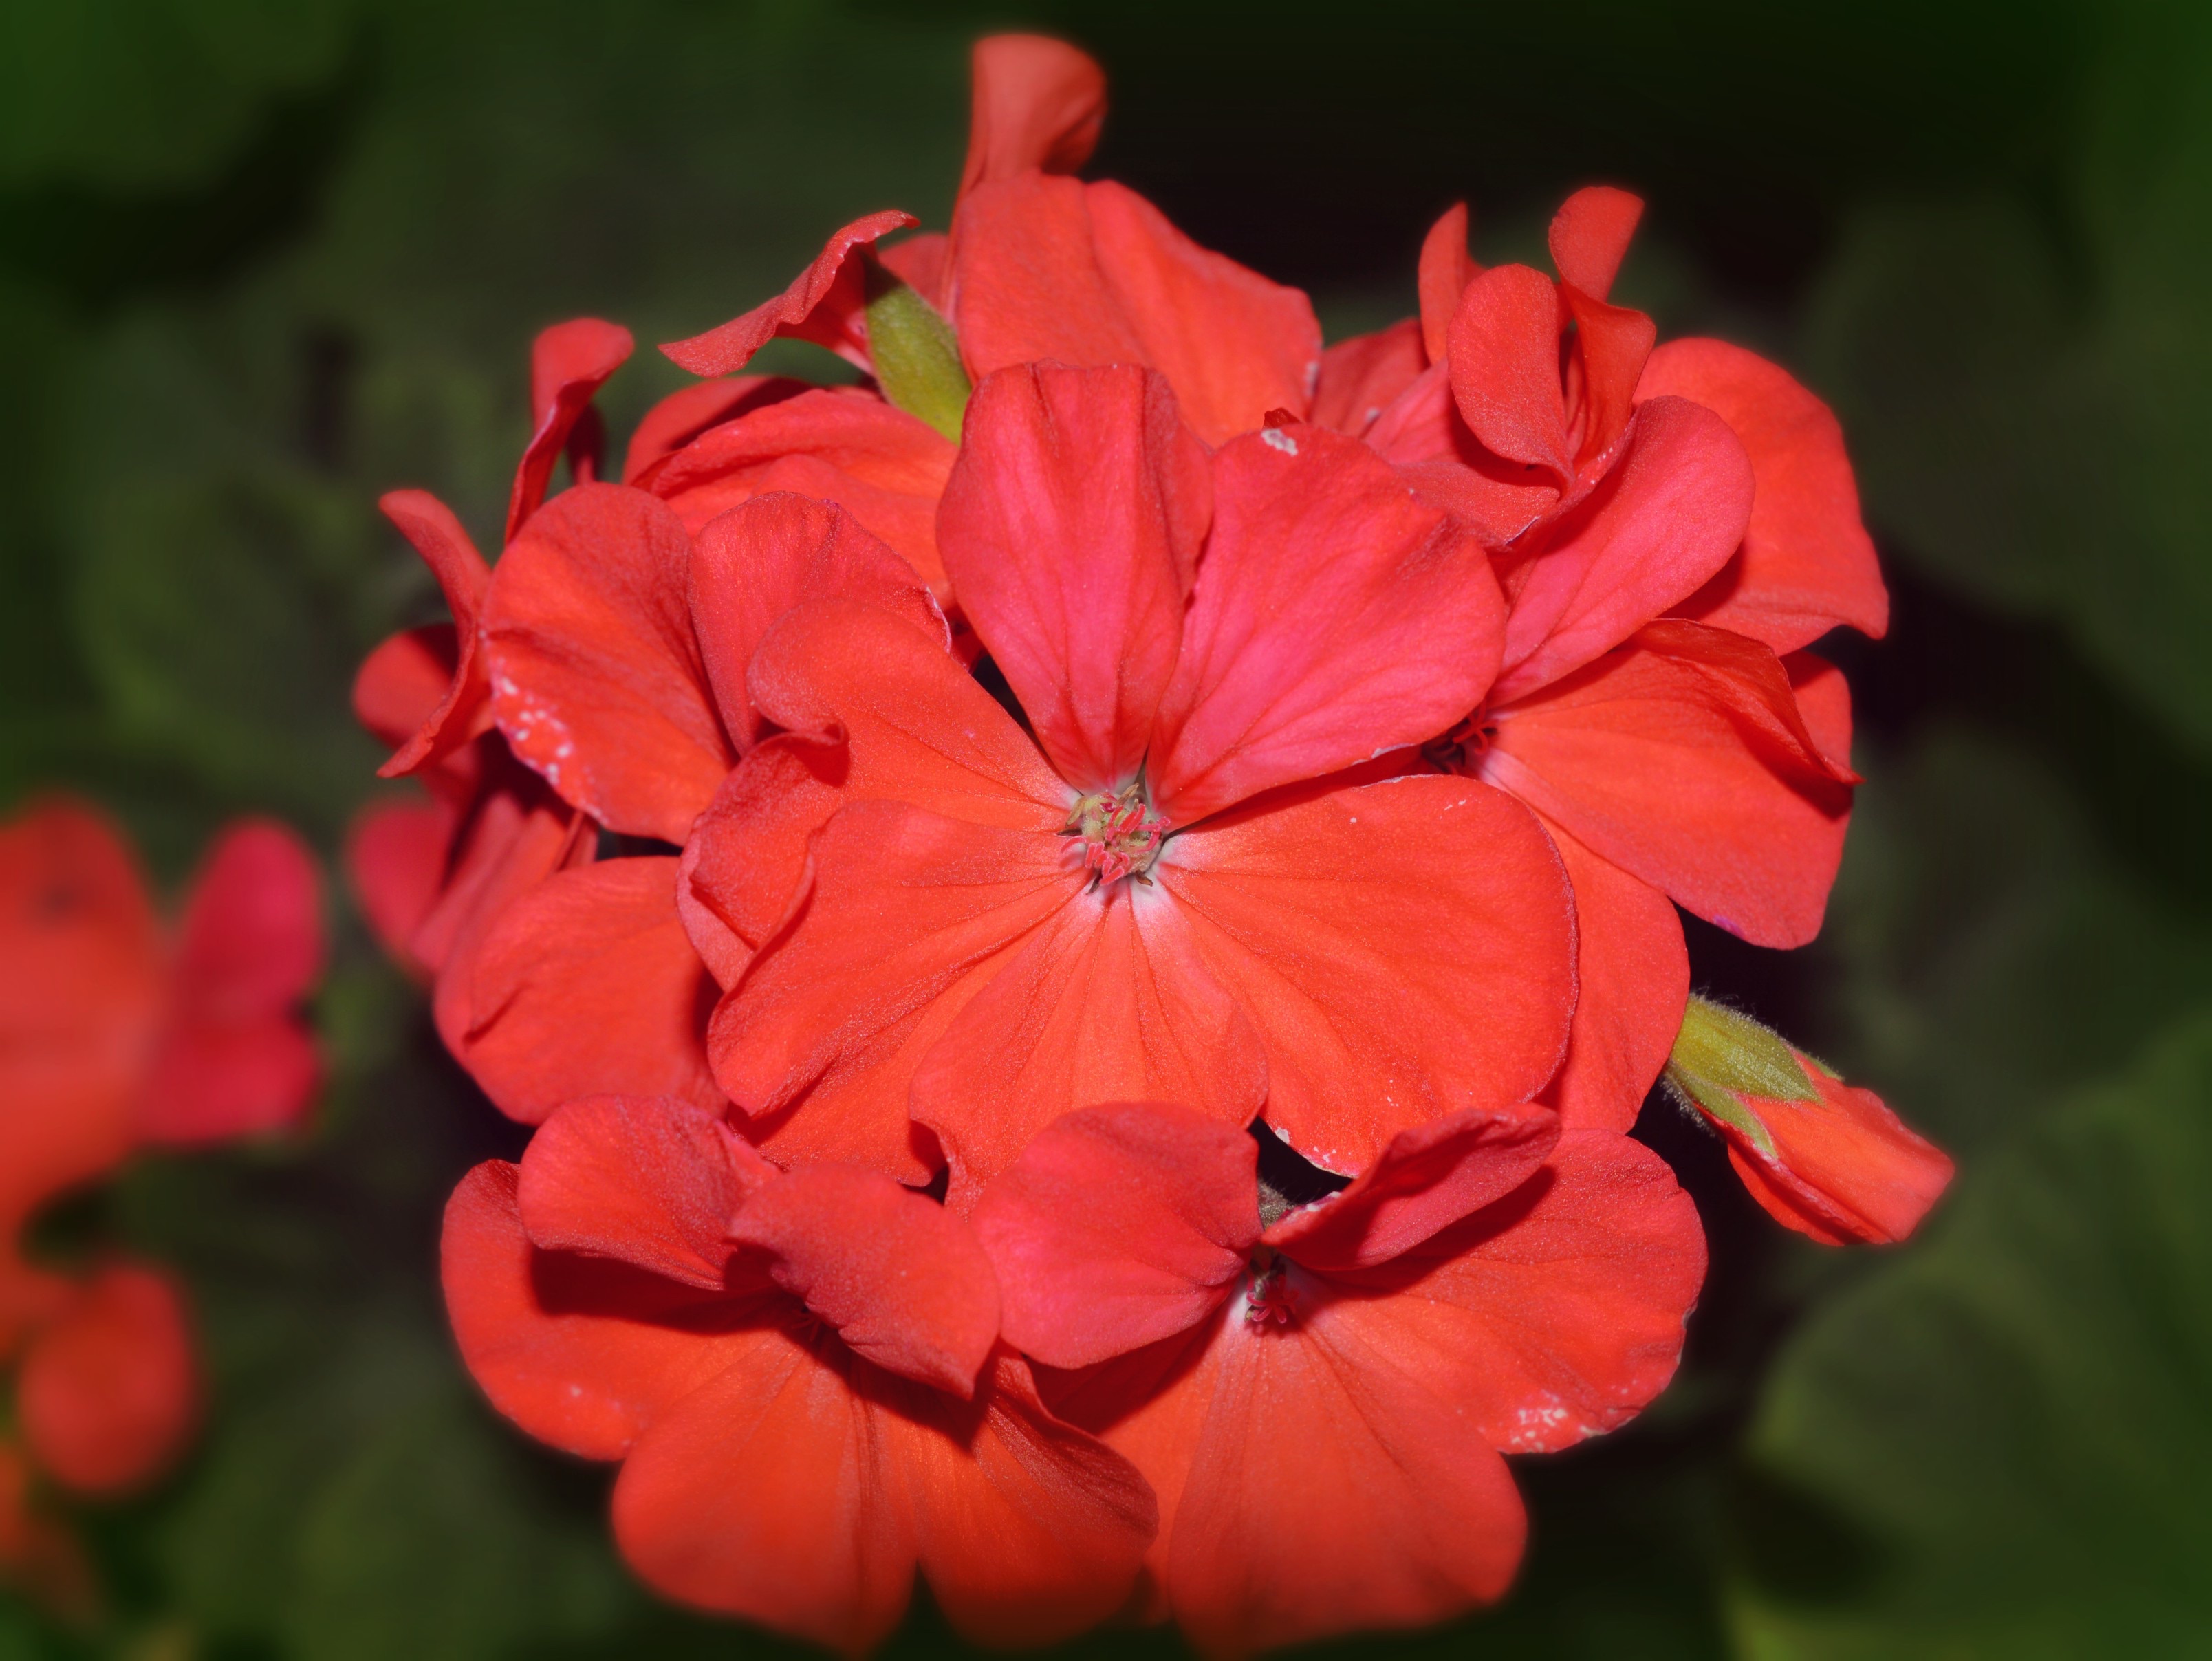
plant, leaf, flower, petal, red, botany, flora, wildflower, geranium, shrub, macro photography, flowering plant, geraniaceae, annual plant, land plant, geraniales